Kolobos

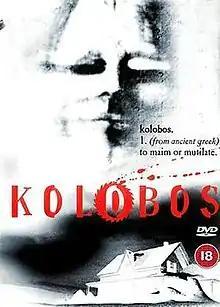
DVD released by Metrodome

Kolobos (also known as Haunted House) is a 1999 American independent slasher film that was directed by Daniel Liatowitsch and David Todd Ocvirk. The film was released on September 28, 1999, through Armitage Pictures.